Battle of Leipzig

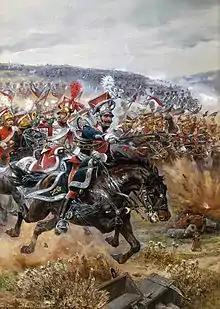
"Poniatowski's Last Charge at Leipzig", by Richard Caton Woodville

The French had gained slight victories at Lindenau and Wachau, and sustained a reverse at Möckern. The Allies had lost approximately 30,000 men, including 2,000 prisoners, the French about 25,000 in all. Despite the French advantage in terms of casualties, the first day ended in a draw. Moreover, the odds seemed to be shifting in the Allies' favor, for while Napoleon could only anticipate the arrival of Jean Reynier's 14,000 men to raise his strength to barely 200,000 troops and 900 cannon, the Allies were awaiting the appearance of Charles John's 70,000 men and a similar number under Bennigsen, and these reinforcements would bring their total strength to over 300,000 and 1,500 guns.